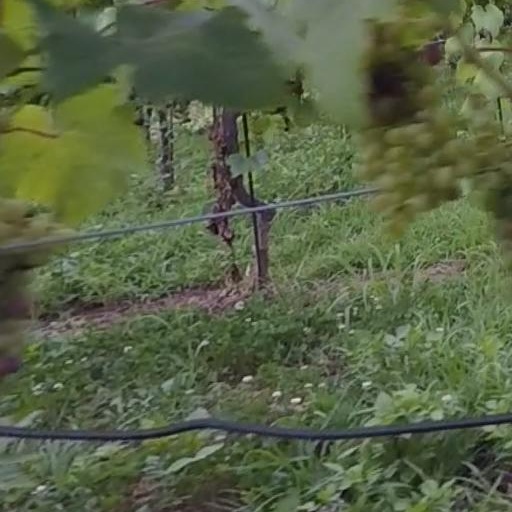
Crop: grape